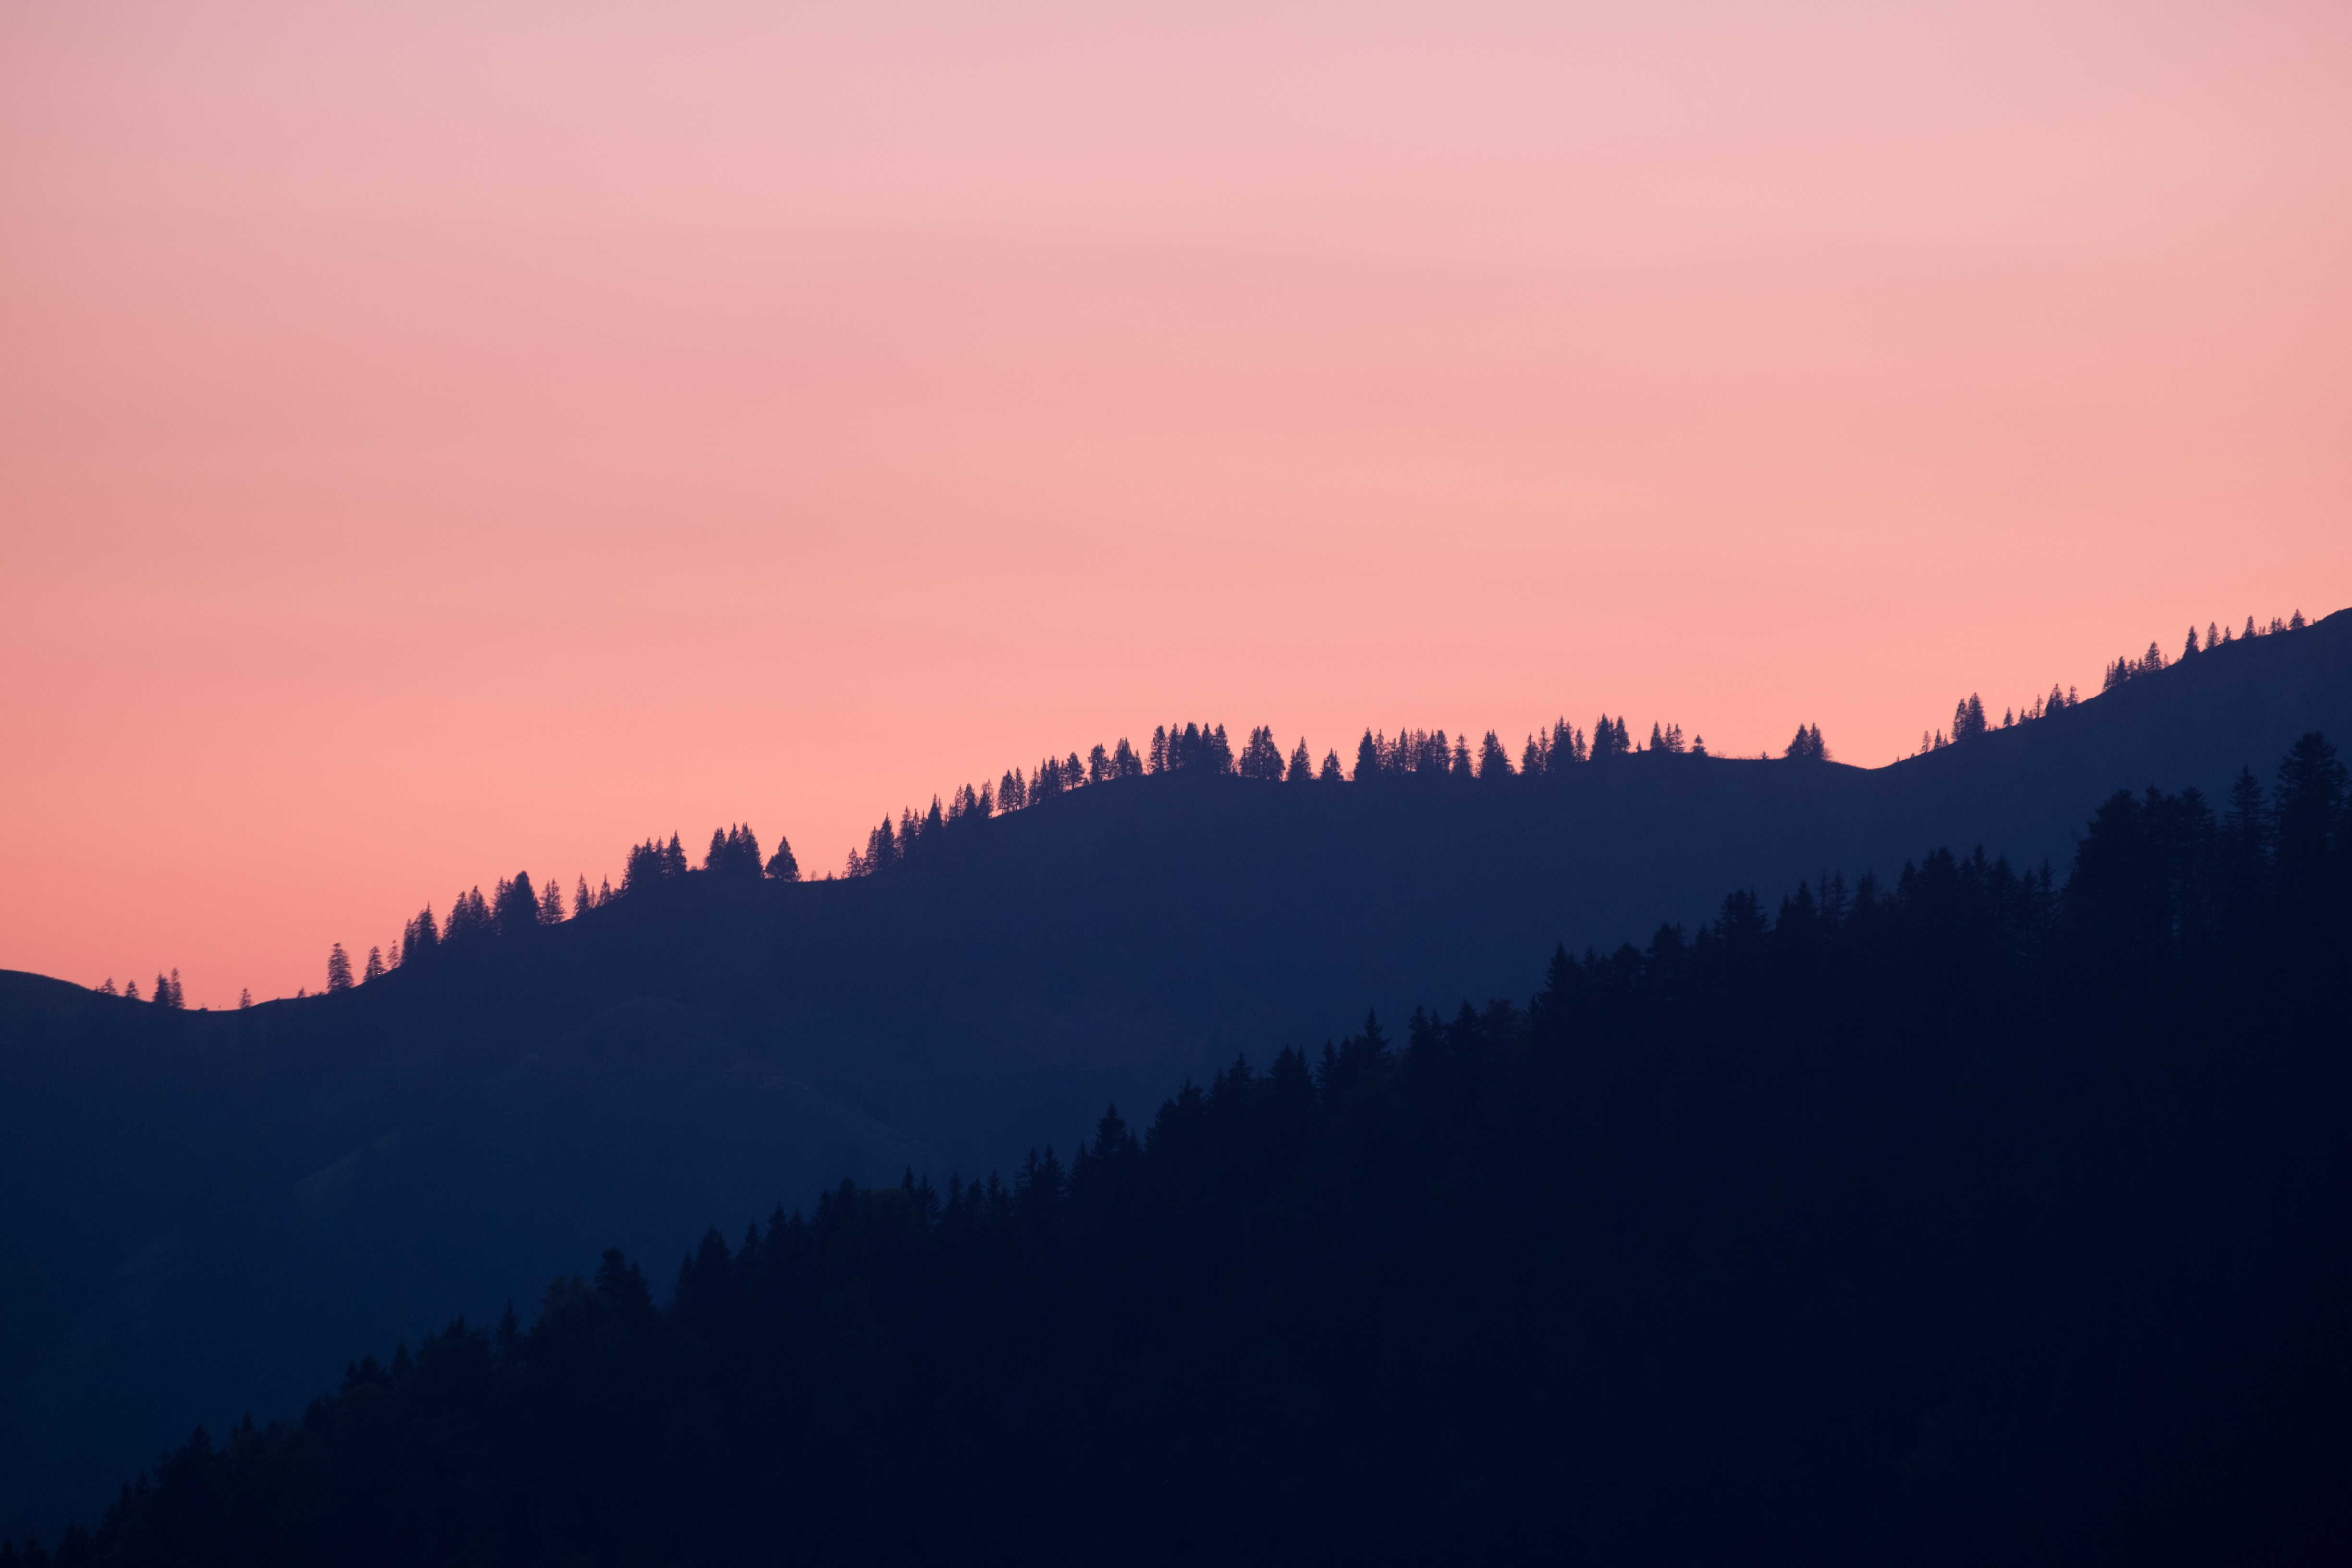
mountain, cloud, sky, sunrise, sunset, morning, hill, dawn, mountain range, dusk, evening, afterglow, atmospheric phenomenon, mountainous landforms, red sky at morning